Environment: real
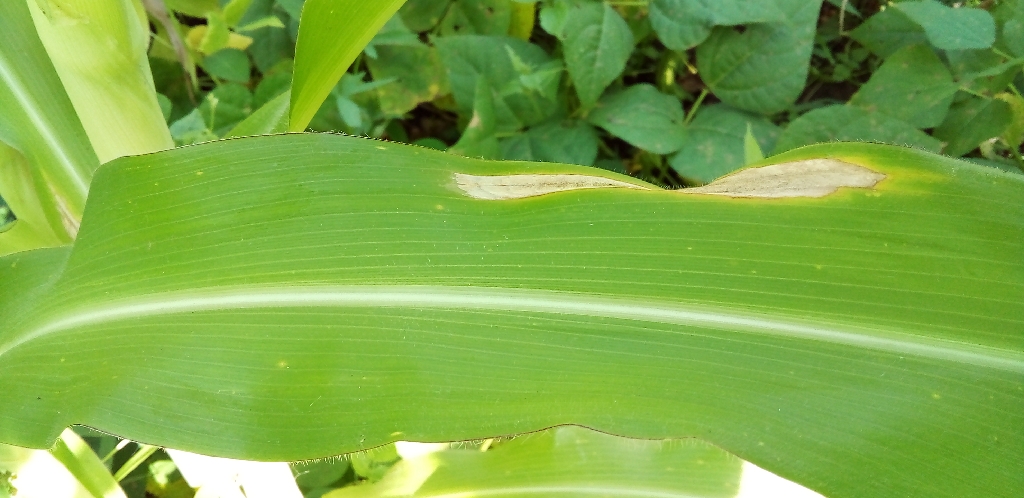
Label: northern_corn_leaf_blight